Barbara of Portugal

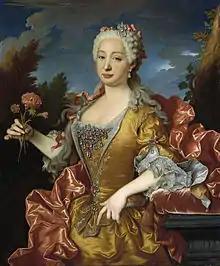
Portrait by Jean Ranc, 1729

Barbara of Portugal (Maria Madalena Bárbara Xavier Leonor Teresa Antónia Josefa; 4 December 1711 – 27 August 1758) was an Infanta of Portugal, and a Queen of Spain by marriage to Ferdinand VI of Spain.